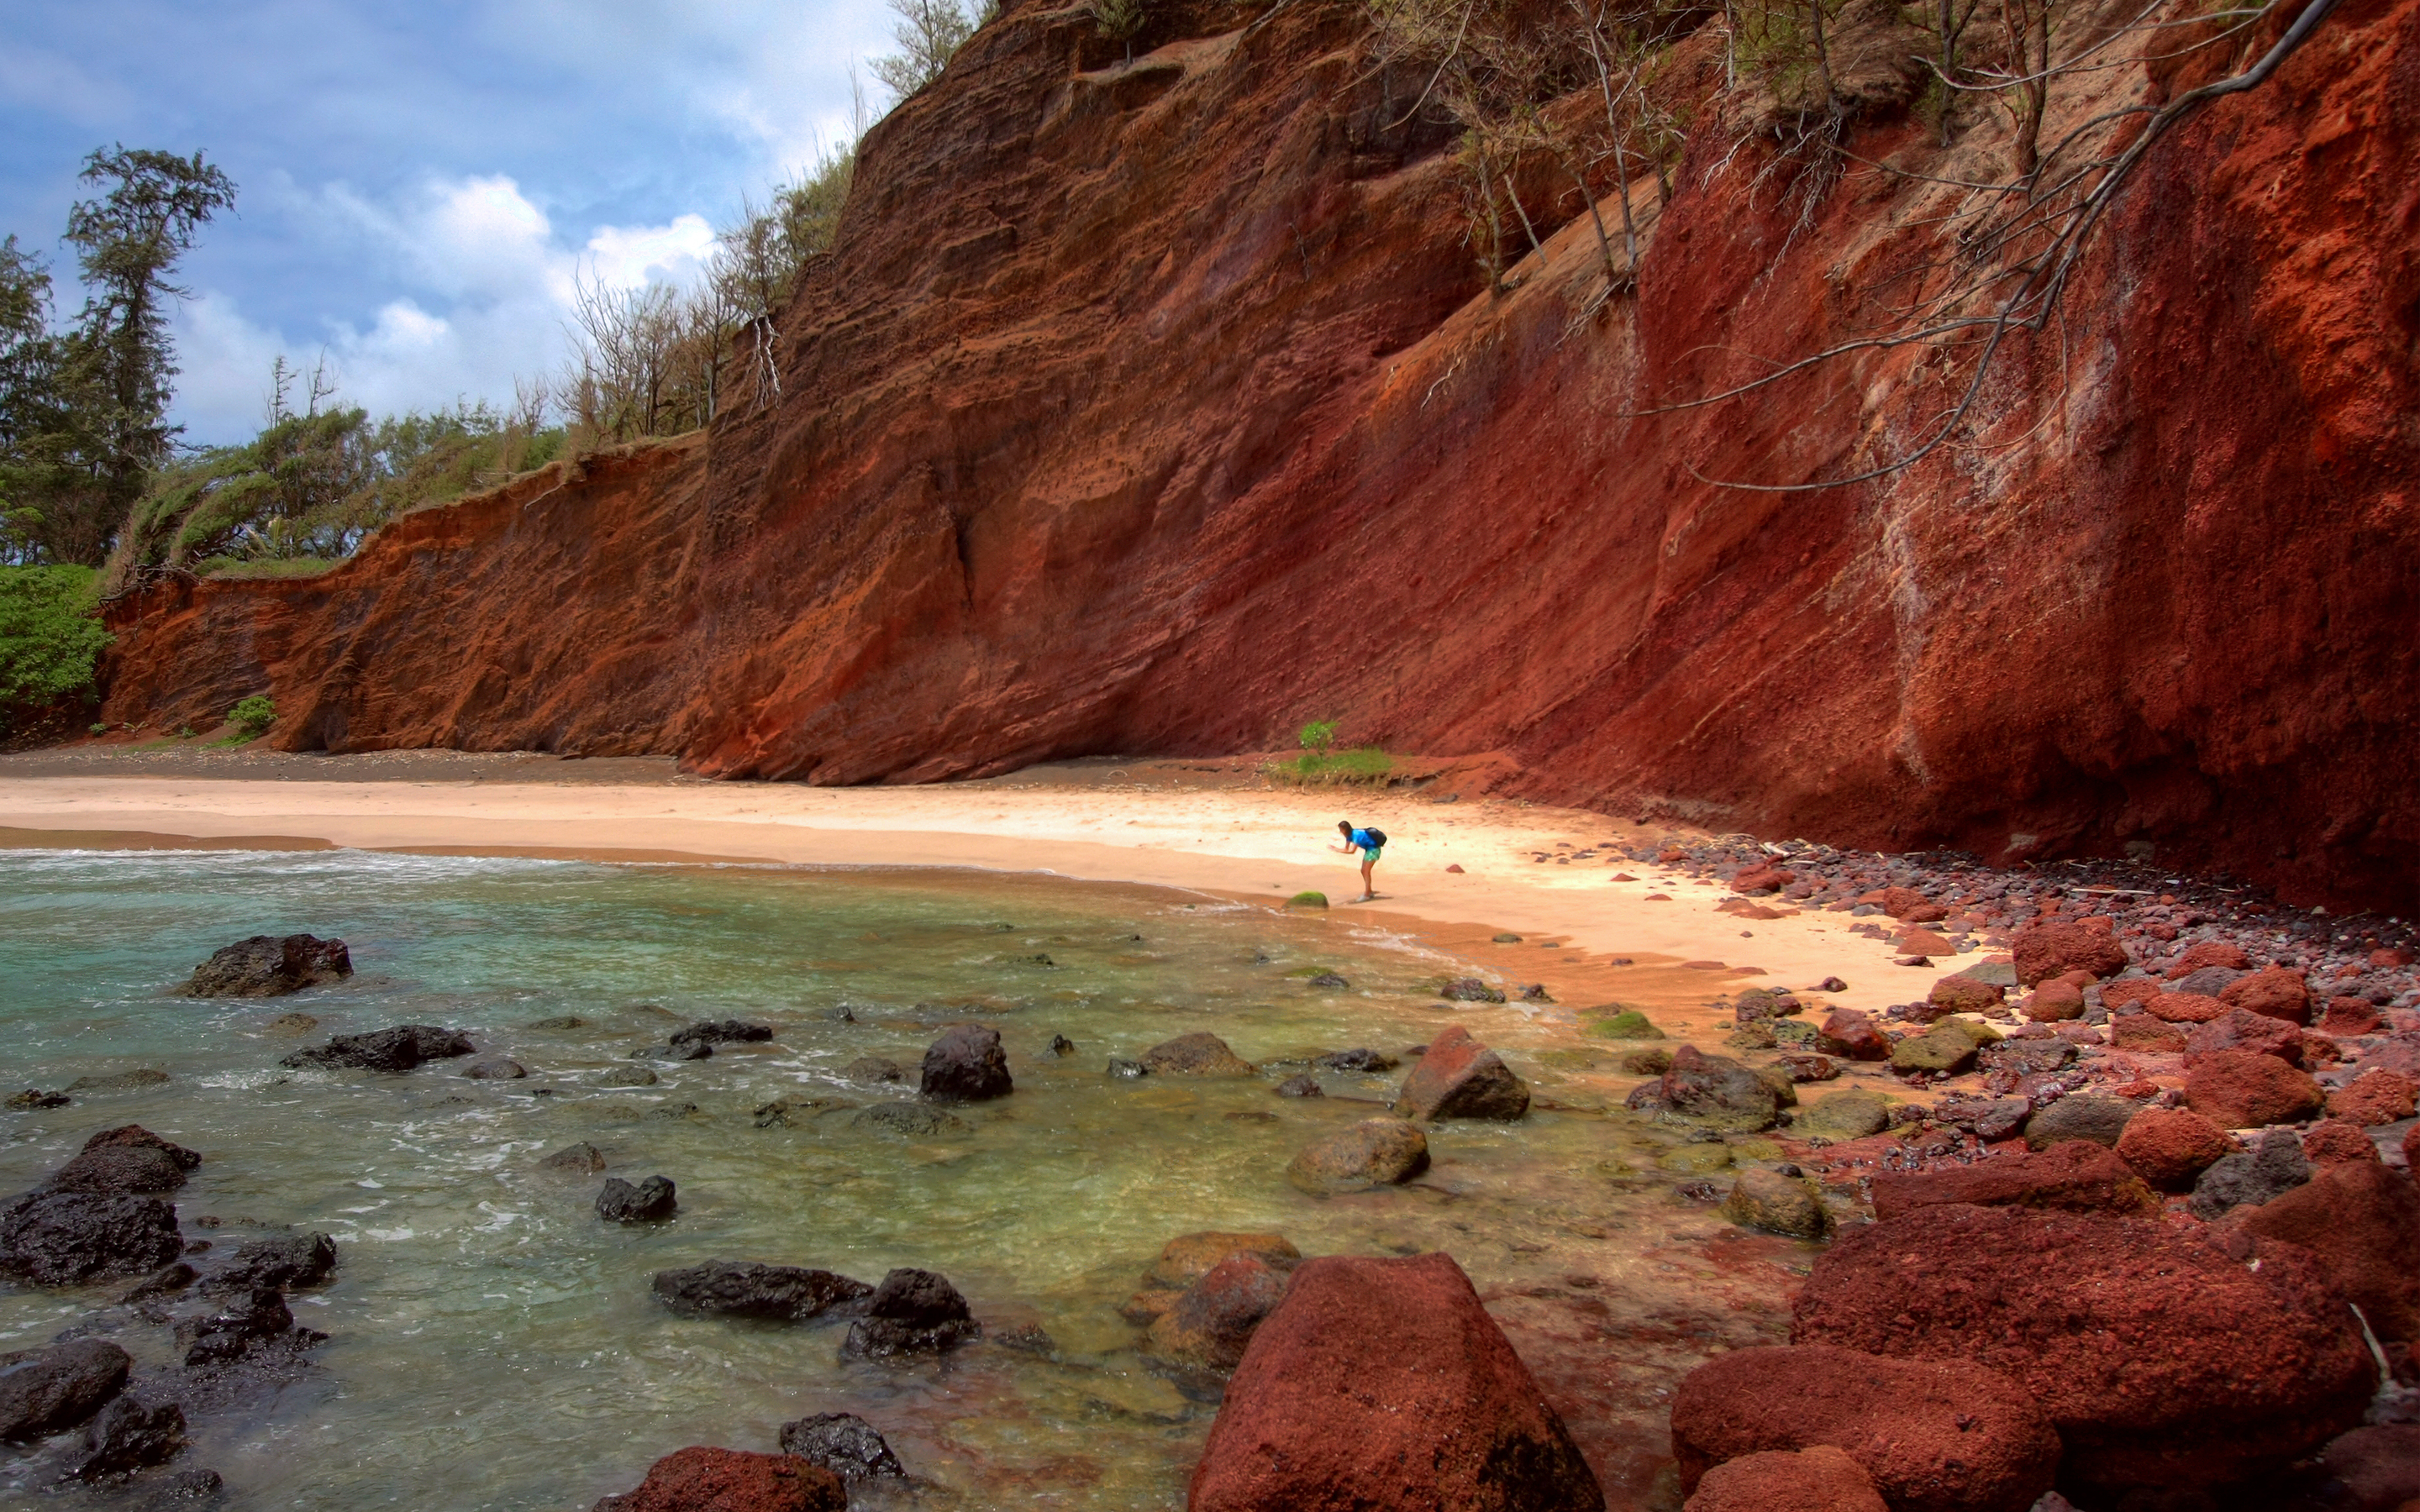
beach, landscape, sea, coast, water, nature, outdoor, rock, wilderness, shore, river, valley, tide, shoreline, cliff, stream, backpacker, rapid, canyon, terrain, body of water, rocks, publicdomain, geology, water feature, wadi, landform, geographical feature